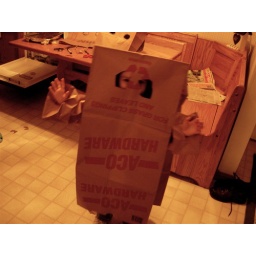
This is my niece dressed up as a robot in a paper bag costume we made.